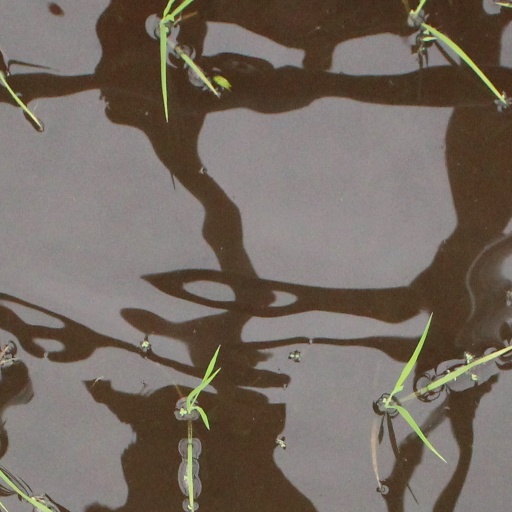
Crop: rice